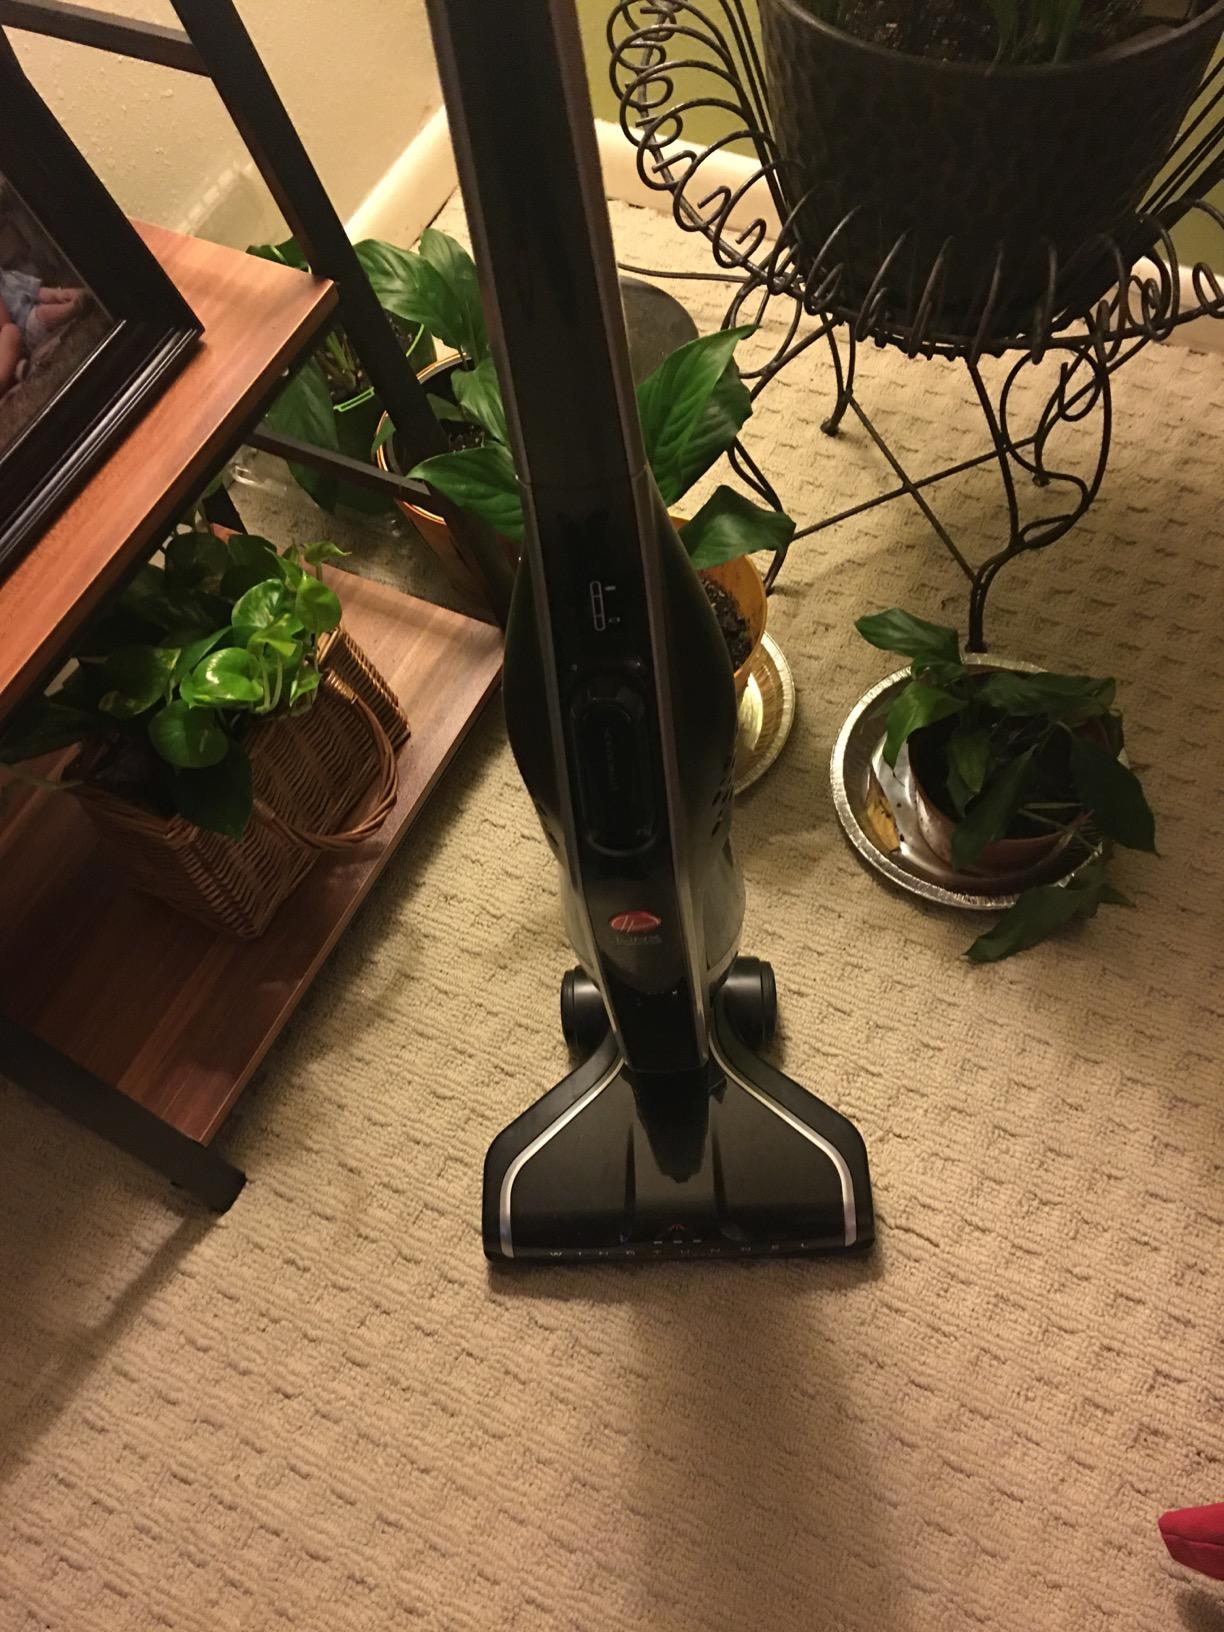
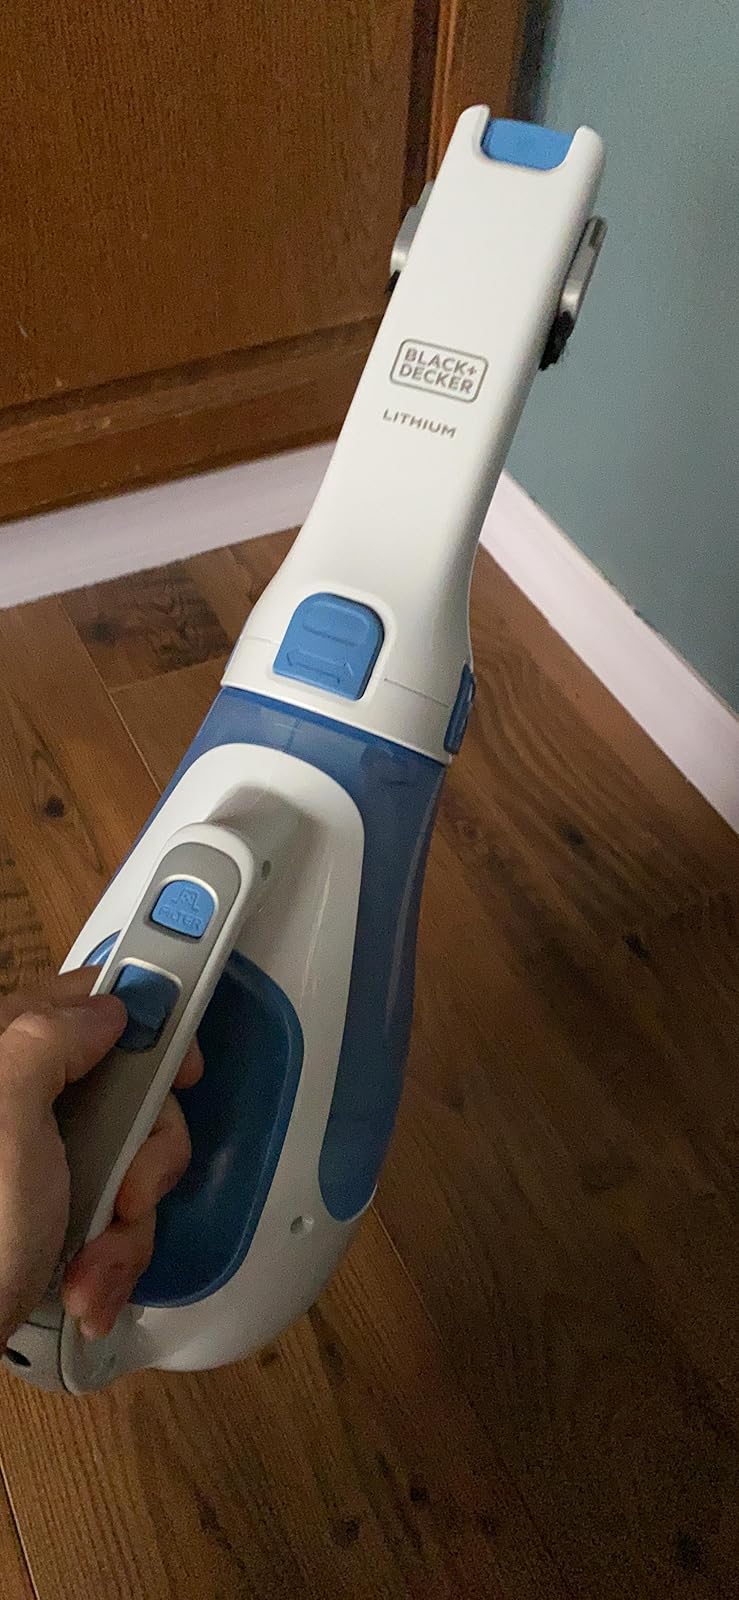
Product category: items_vacuum
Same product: no